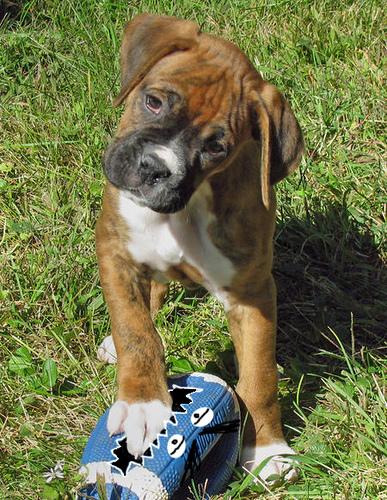
Breed: boxer